Warren Steller

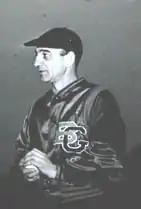

Warren E. Steller (October 8, 1897 – August 6, 1974) was an American football, basketball, and baseball player and coach. He served as the head football coach at Bowling Green State Normal School—now known as Bowling Green State University—from 1924 to 1934, compiling a record of 40–21–19. Steller was also the head basketball coach at Wesleyan University in 1922–23 and at Bowling Green in 1924–25, tallying a career college basketball mark of 18–12. In addition, he was the head baseball coach at Wesleyan in 1923 and at Bowling Green in 1925 and again from 1928 to 1959, amassing a career college baseball record of 228–164. Steller attended Oberlin College, where he played football, basketball, and baseball, and is considered one of the finest athletes ever to play for the Yeoman. In 1921, the Oberlin football team beat Ohio State, 7–6, the last time an intrastate opponent beat Ohio State. Steller scored the winning touchdown. In 1965, Bowling Green renamed its baseball stadium Warren E. Steller Field in dedication to the former coach.